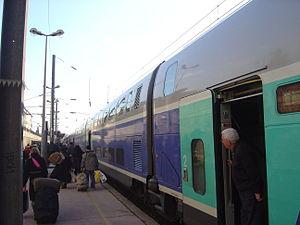
TGV Duplex (à deux étages) photo by myself